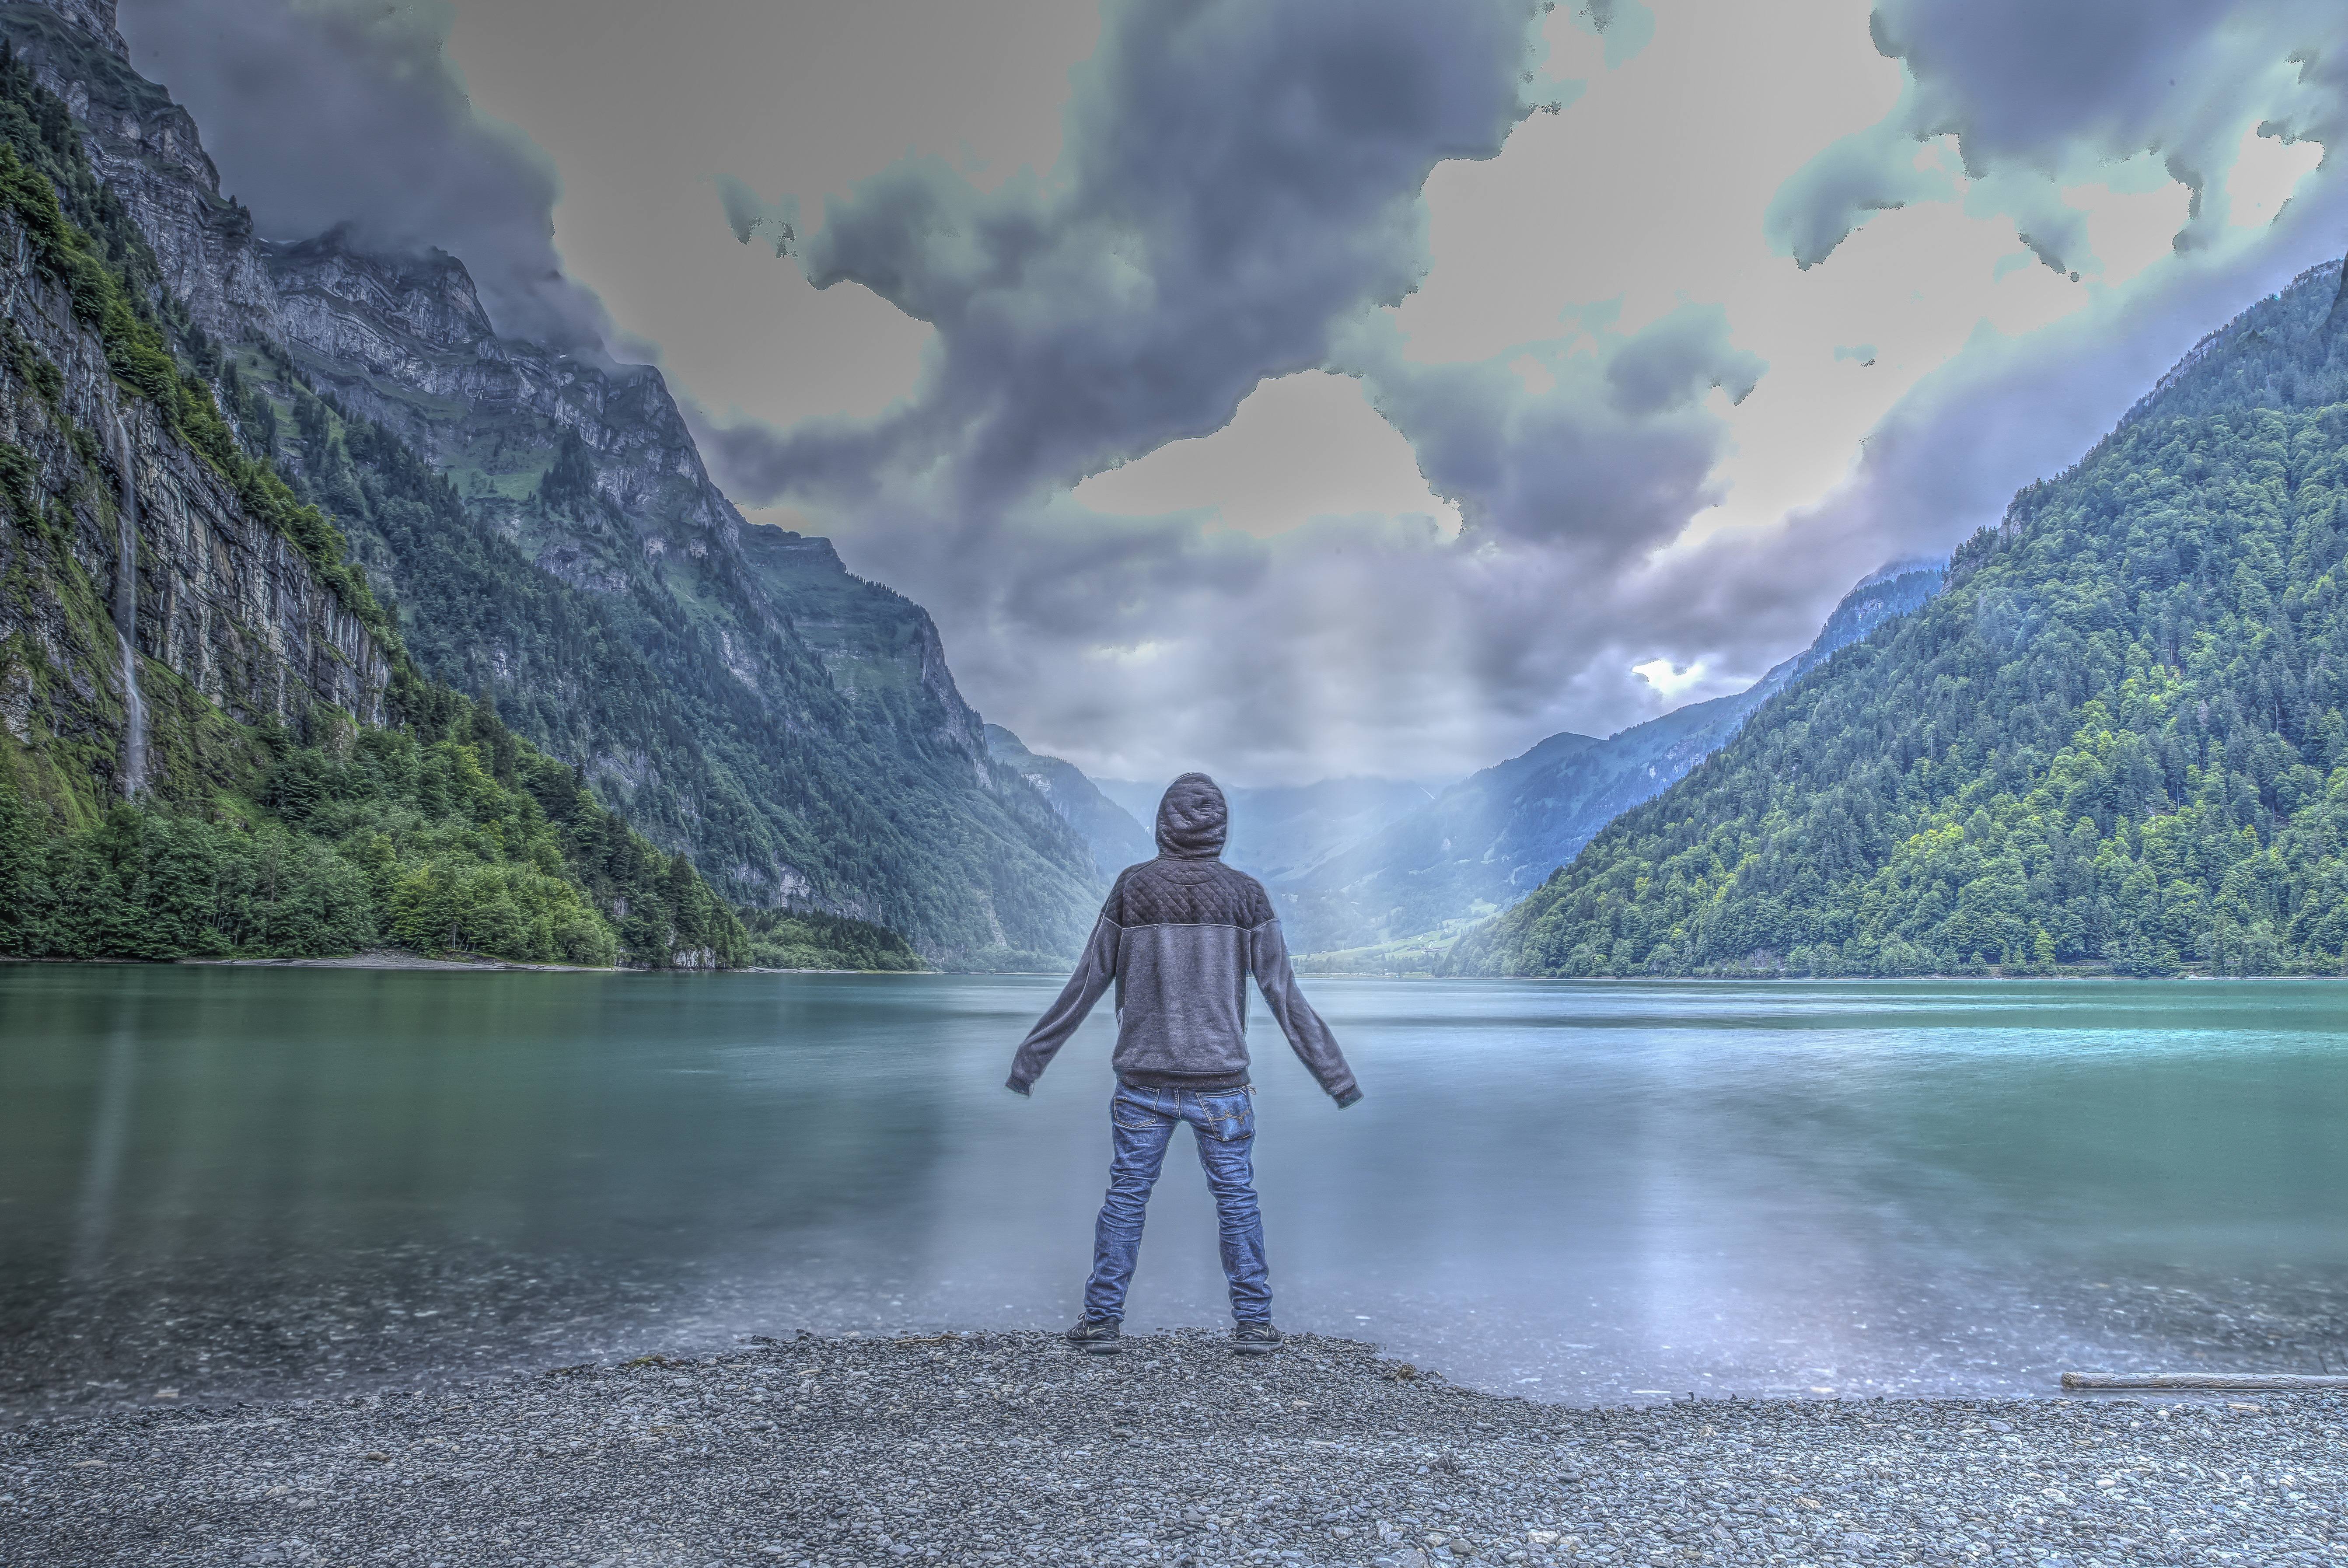
sea, nature, creative, mountain, light, cloud, photography, lake, mountain range, beam, reflection, glacier, canon, fjord, free, creativecommons, art, beams, copyrightfree, commons, royaltyfree, wendelin, jacober, foto, lightbeams, lichter, photogrpahy, lichtstrahlen, strahlen, loch, landform, geographical feature, atmospheric phenomenon, mountainous landforms, glacial landform